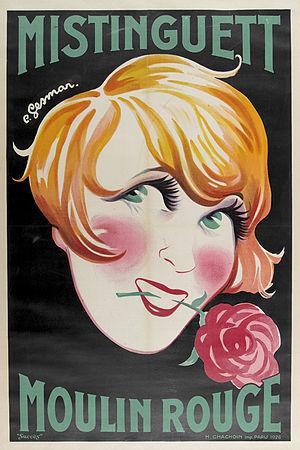
Jeanne Florentine Bourgeois, dite Mistinguett, née à Enghien-les-Bains le 3 avril 1875 et morte à Bougival le 5 janvier 1956, est une chanteuse et actrice française.
Charles Geismar, dit « Charles Gesmar », né le 21 mai 1900 à Nancy et mort le 27 février 1928 à Paris VIIIᵉ, est un affichiste et costumier français.
Un affichiste est une personne responsable sur le plan artistique de la création d'une affiche.